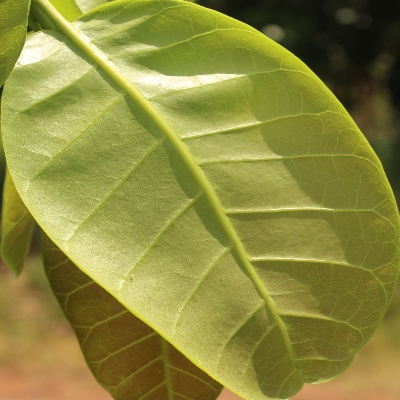
Crop: Cashew
Condition: healthy